Russell Barton

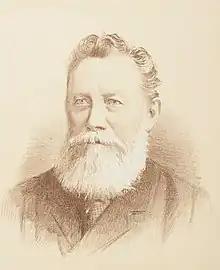
Russell Barton, MLA for Bourke

He was born at Penge to grazier Edmund Russell Barton and Sophia Russell. The family migrated to Adelaide in 1839, where Barton worked on cattle and sheep stations before becoming a carrier for a copper mine at Burra Burra. He went to the Victorian goldfields in the early 1850s and on his return bought land around Adelaide. In 1855 he married Jane McCulloch Davey, with whom he had eleven children. His property was destroyed by fire in 1855, and he managed a number of sheep stations, including one on the Bogan River in New South Wales. He focused on his New South Wales properties from the 1860s and also speculated in mining.